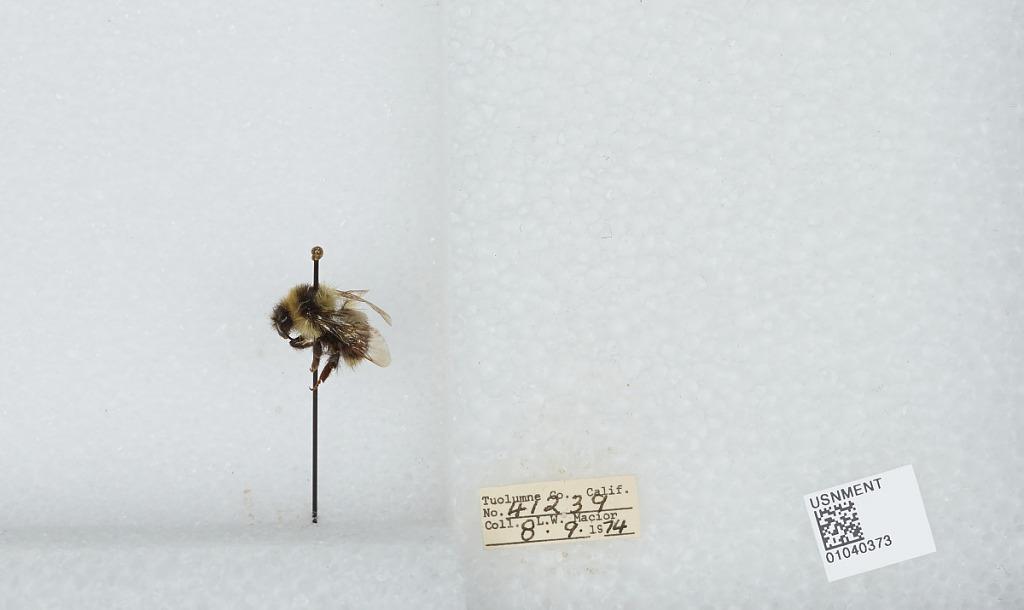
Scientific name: Bombus (Cullumanobombus) rufocinctus Cresson
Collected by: L. Macior
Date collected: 1974-8-9
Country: United States
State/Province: California
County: Tuolumne
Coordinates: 38.02, -119.93